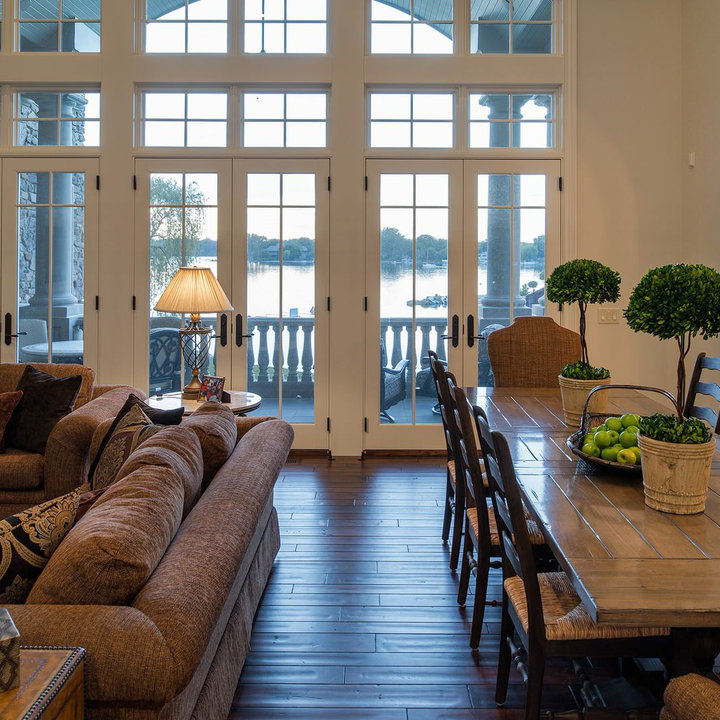
Style: Classic